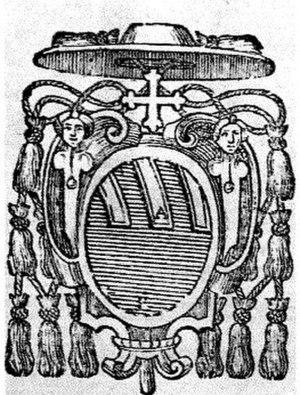
Armes de Ludovico Ludovisi